Heston Phoenix

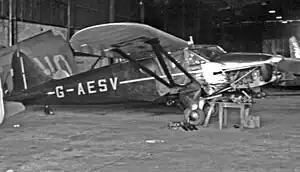
The last surviving Phoenix II at Elstree Airfield in 1951

The Heston Type 1 Phoenix was a 1930s British single-engined five-seat light transport monoplane built by the Heston Aircraft Company Limited.